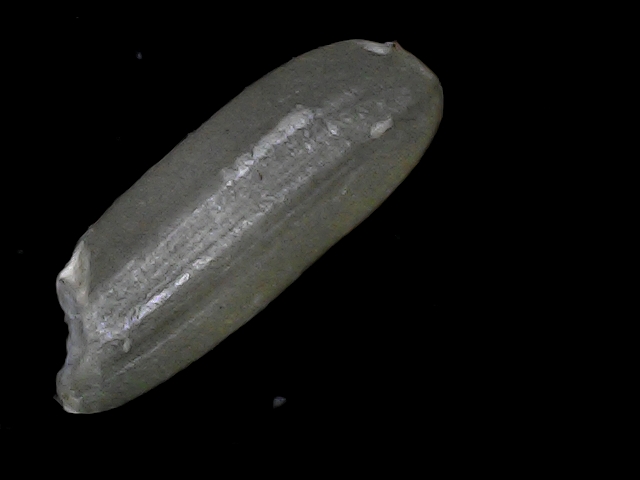
Rice variety: BD30